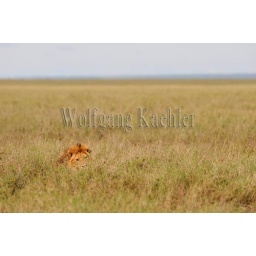
Tanzania, serengeti national park, male lion in grass